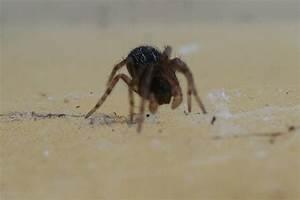
spider